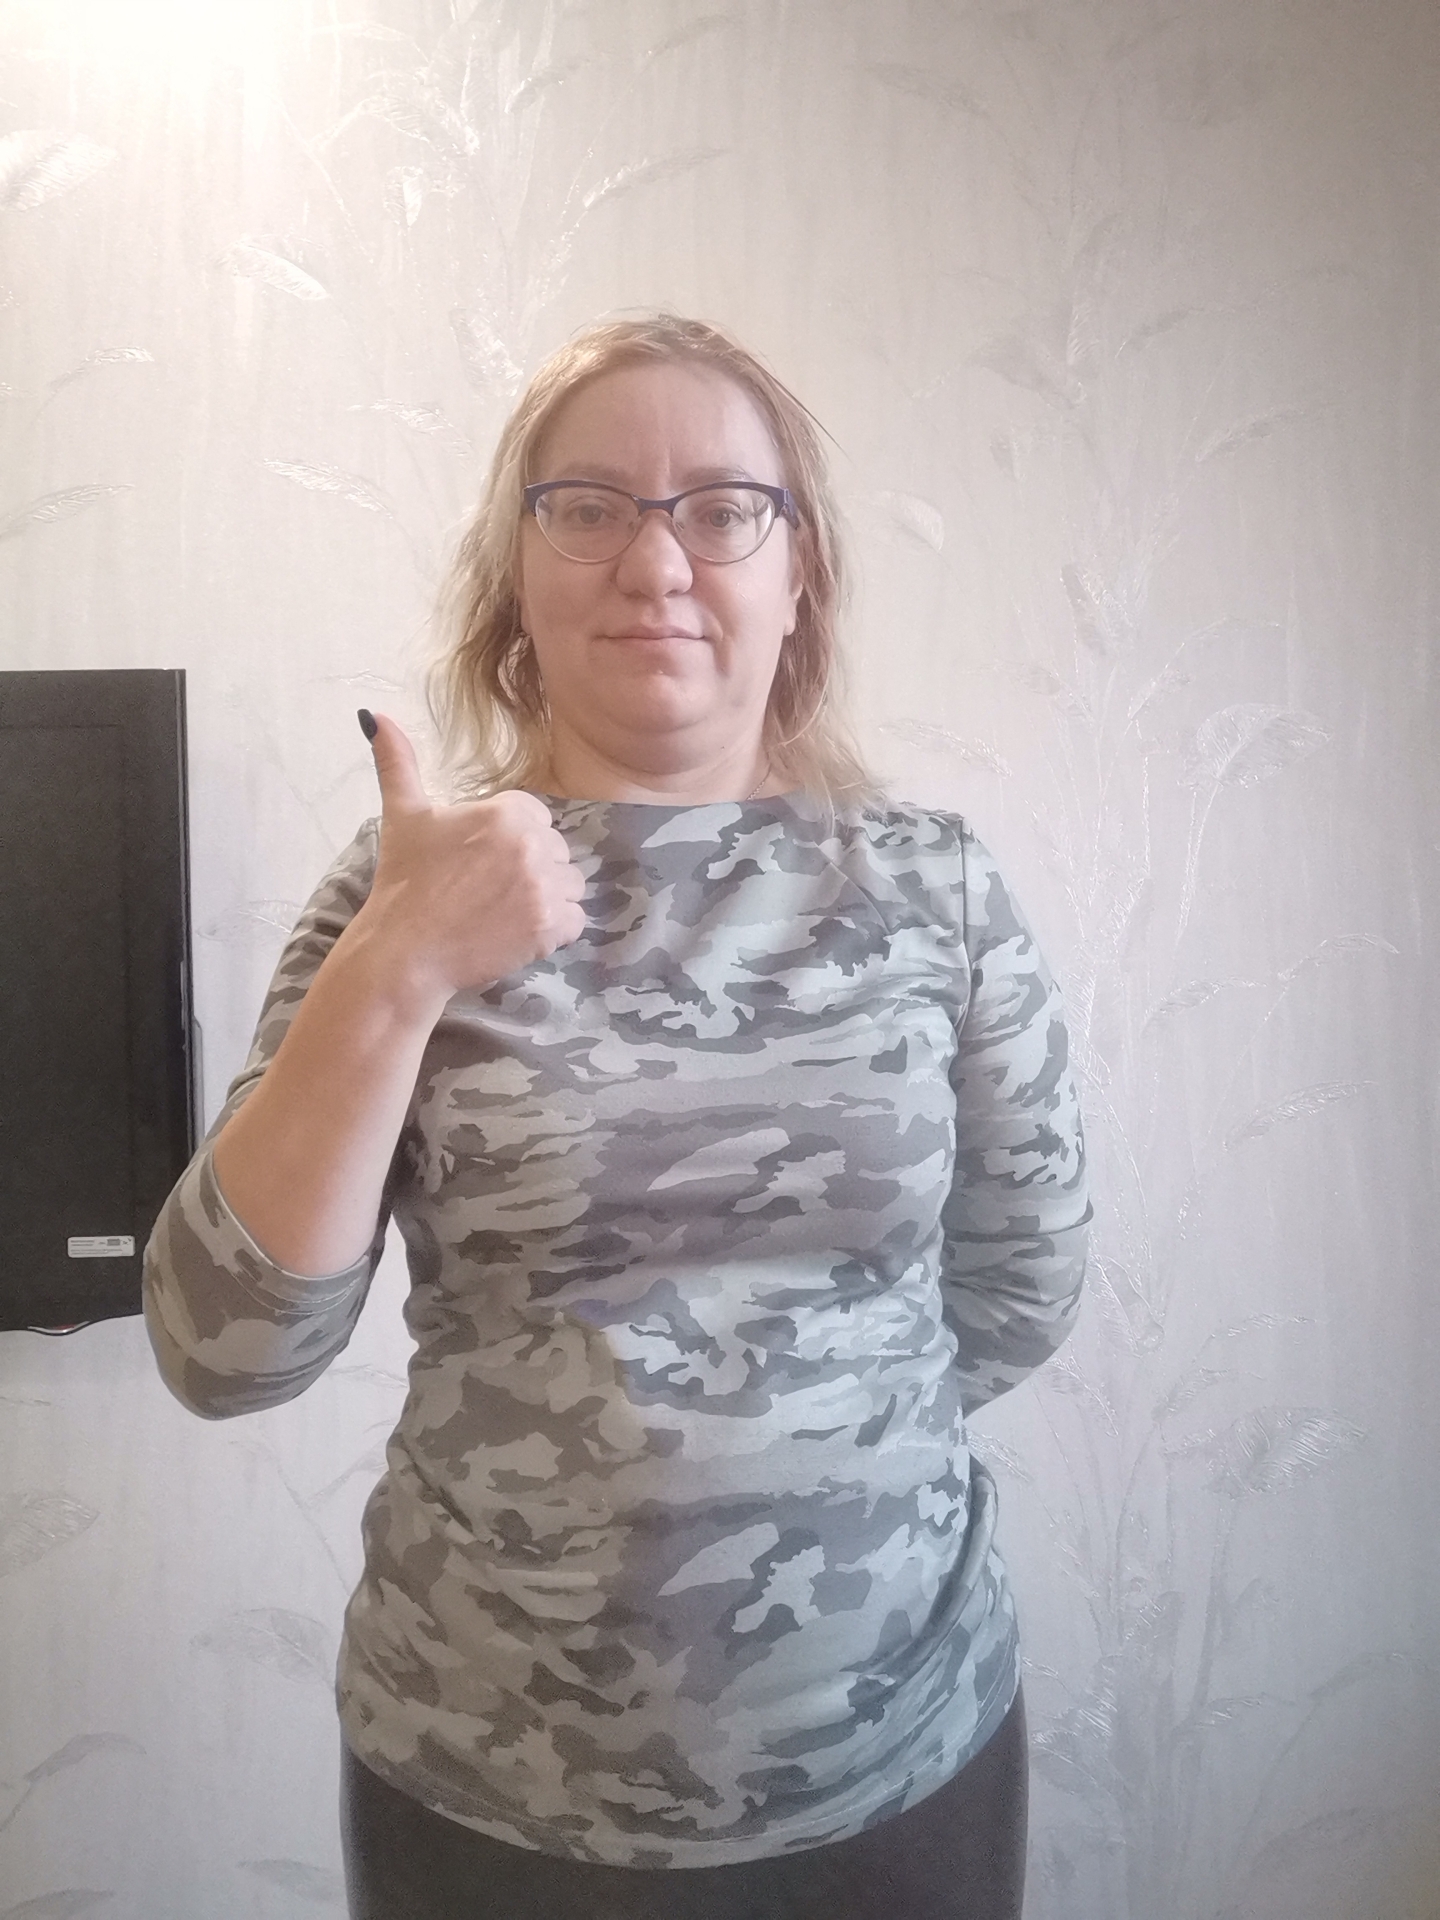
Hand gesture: like